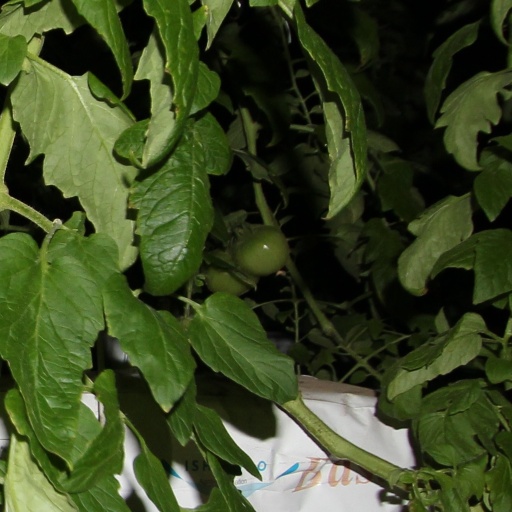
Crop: tomato